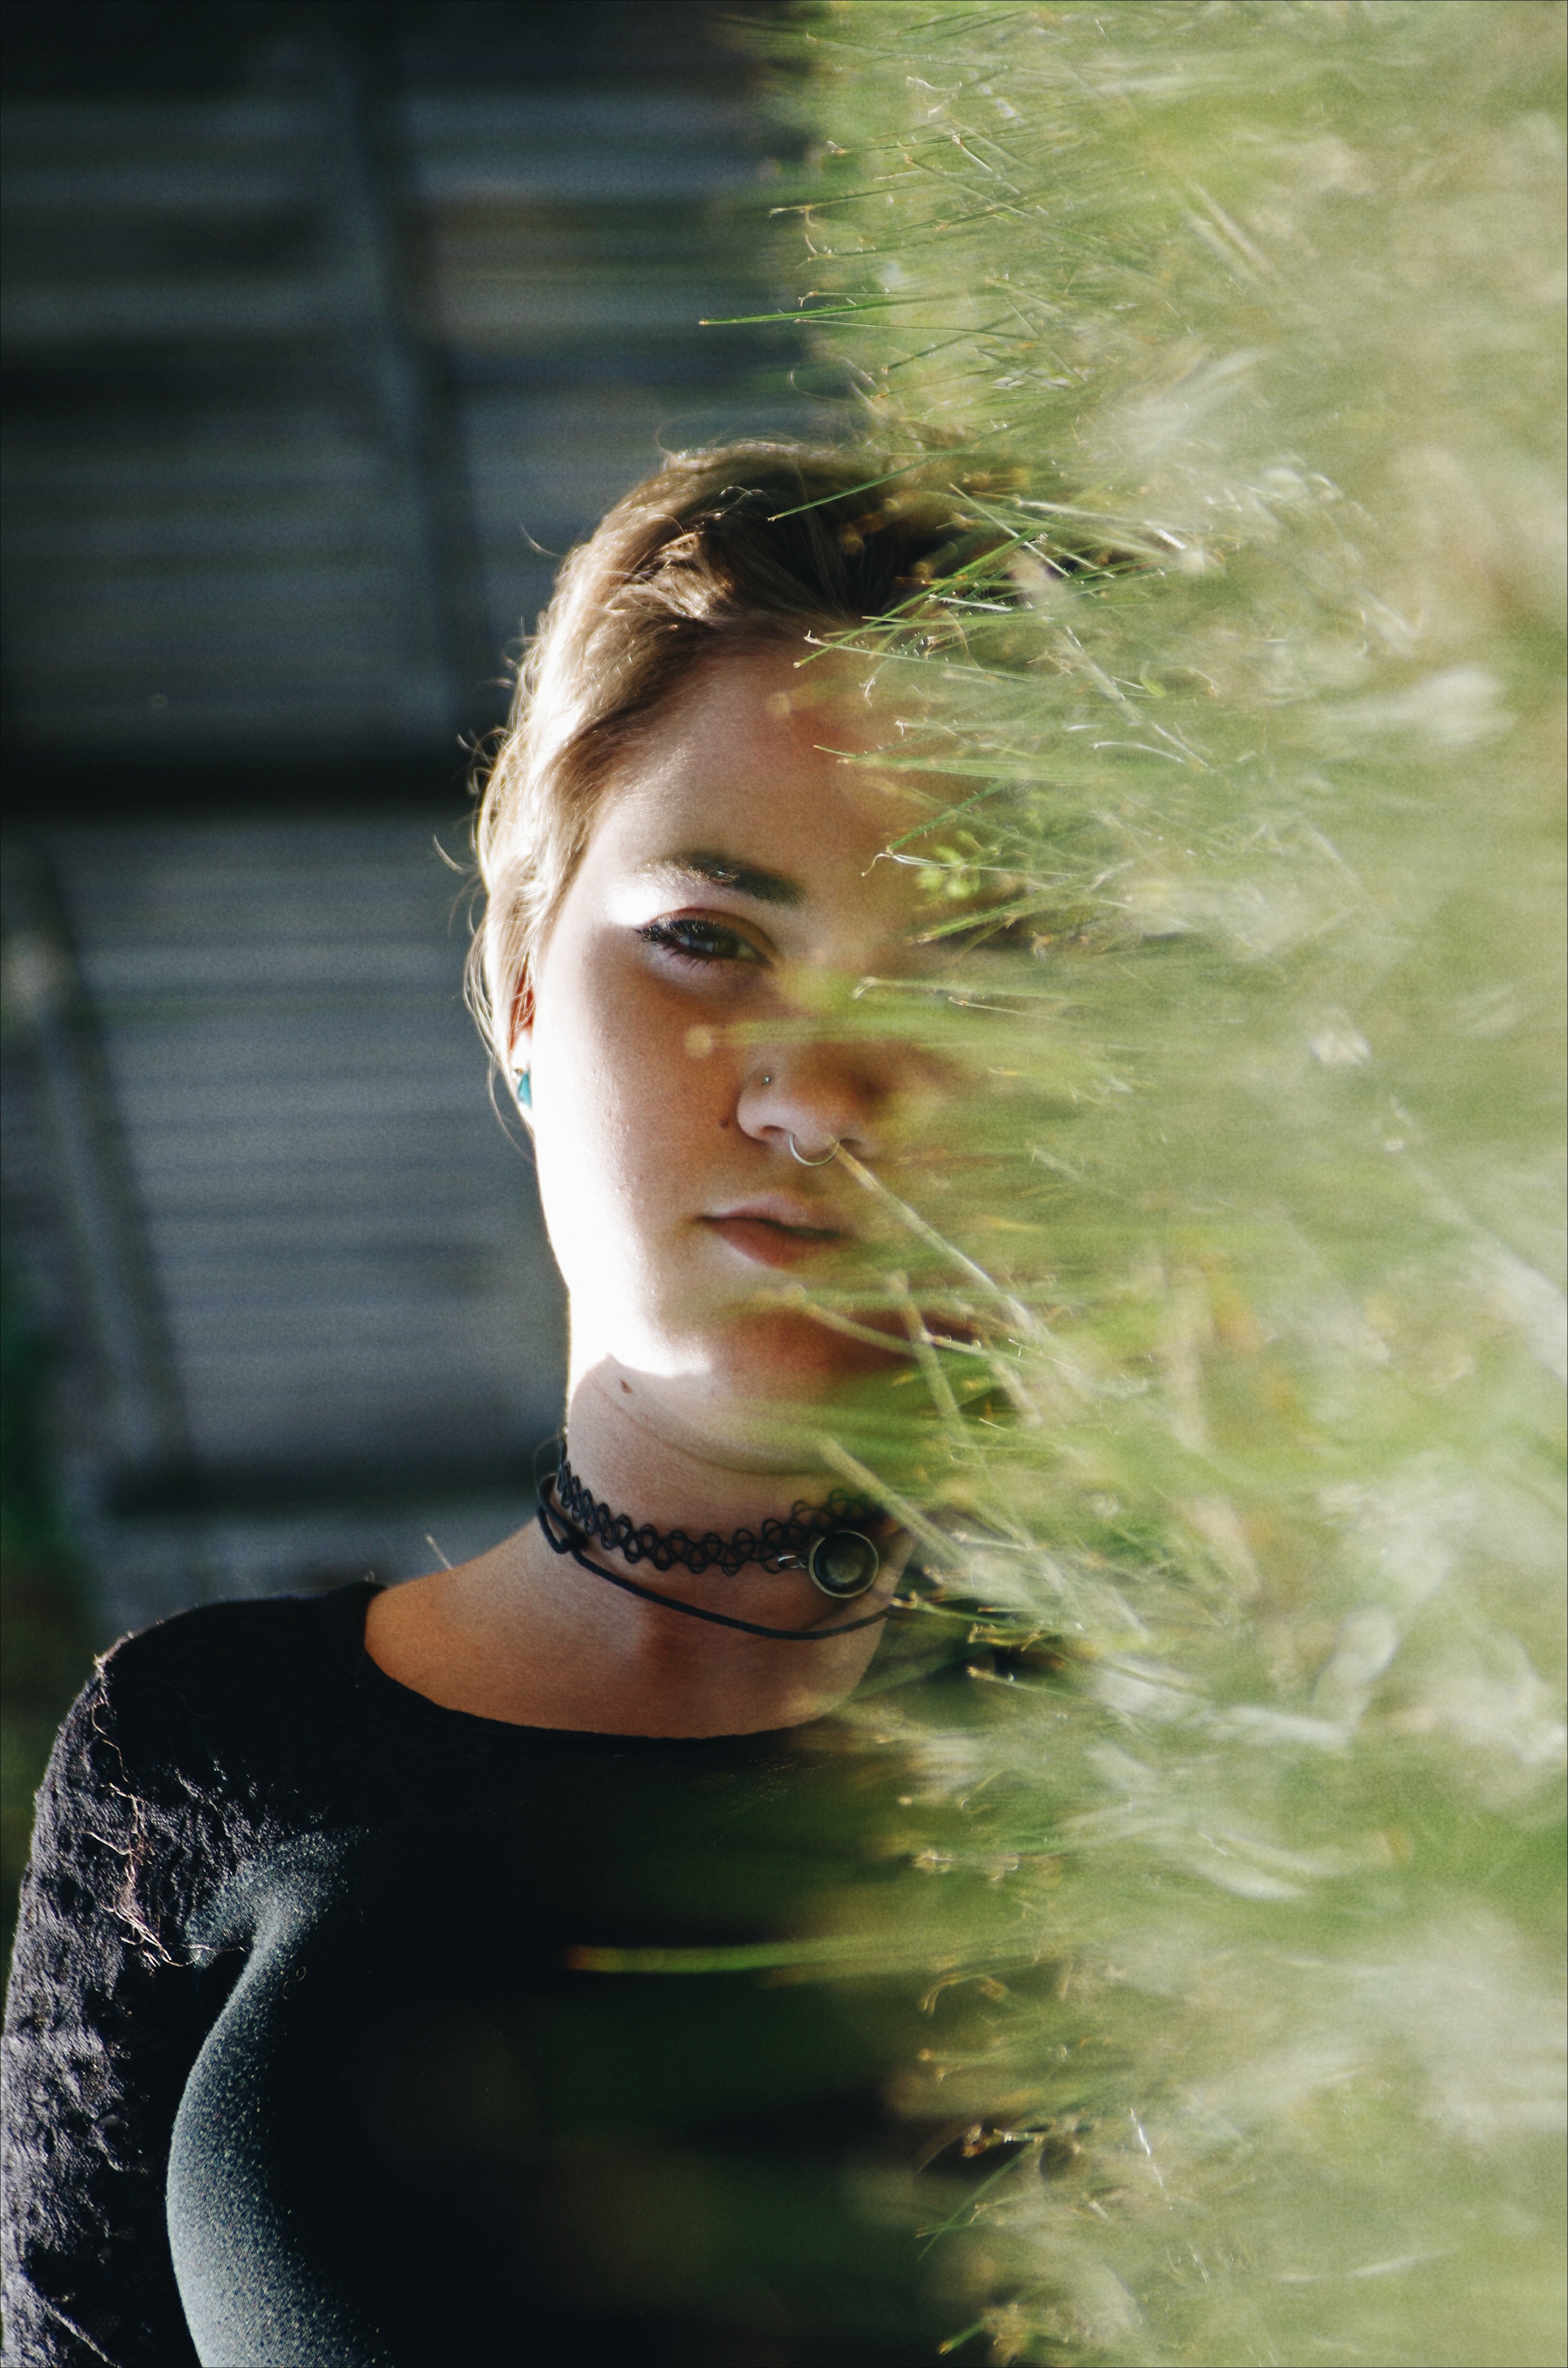
person, girl, woman, photography, sunlight, portrait, model, spring, green, color, fashion, lady, close up, face, dress, eye, head, photograph, beauty, photo shoot, portrait photography